Static cling

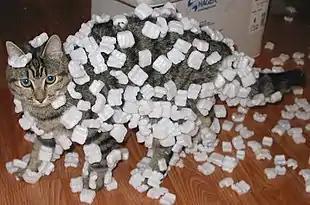

Static cling is the tendency for light objects to stick (cling) to other objects owing to static electricity. It is common in clothing, but occurs with other items, such as the tendency of dust to be attracted to, and stick to, plastic items.